Motiejus Valančius

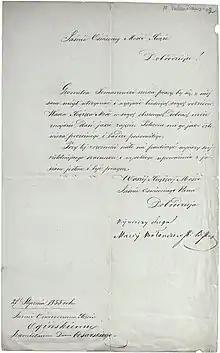
Letter of bishop Motiejus Valančius to prince Ogiński

His services to the Lithuanian cause were lasting and important, including his opposition to the Russian government and the tactics he employed in resisting its policies, particularly the Lithuanian press ban. He sponsored the illegal practice of printing Lithuanian books in East Prussia and smuggling them into Lithuania by "knygnešiai", which served to stimulate the emergence of the Lithuanian national movement. As an educator, able Church administrator, historian and ethnographer, and talented writer, Valančius is one of the most versatile and influential figures in 19th-century Lithuania.